Duchy of Ferrara

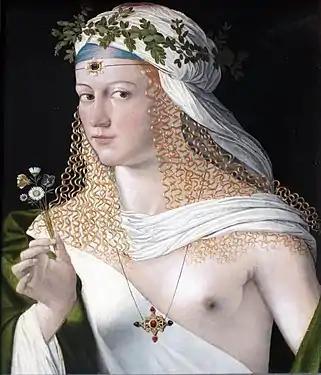
"Portrait of a Woman" by Bartolomeo Veneto, traditionally assumed to be Lucrezia Borgia

Ercole I d'Este was one of the most important patrons of the arts in late 15th- and early 16th-century Italy, along the Medicis and Pope Julius II. During his reign, Ferrara grew into an international cultural centre, renowned for its architecture, music, literature and visual arts. Ferraranese painters established links with Flemish artists and their techniques, exchanging influences in colours and composition choices.